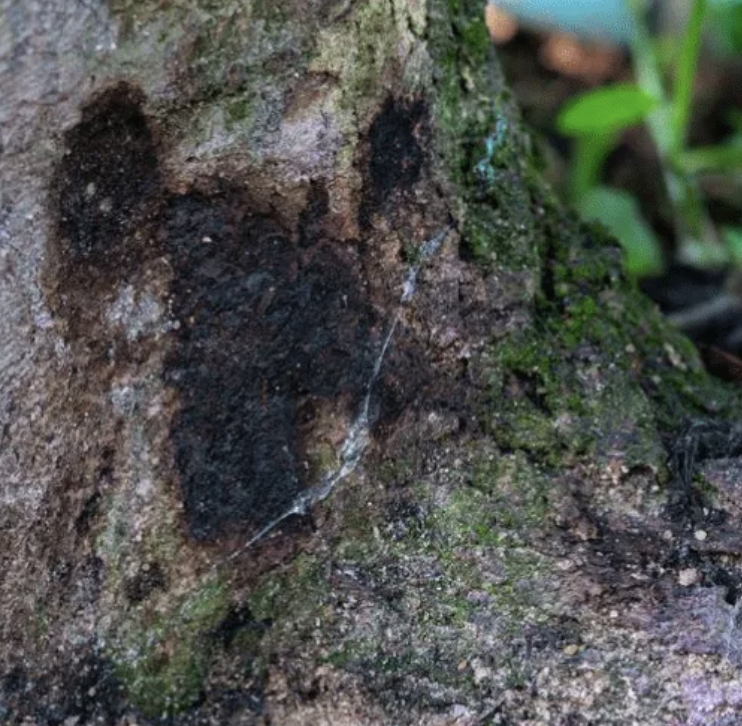
Label: stem_cracking_ gummosis